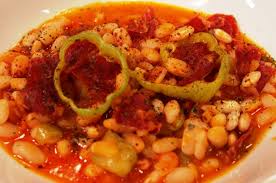
Yemek: kuru_fasulye